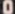
Number: 0